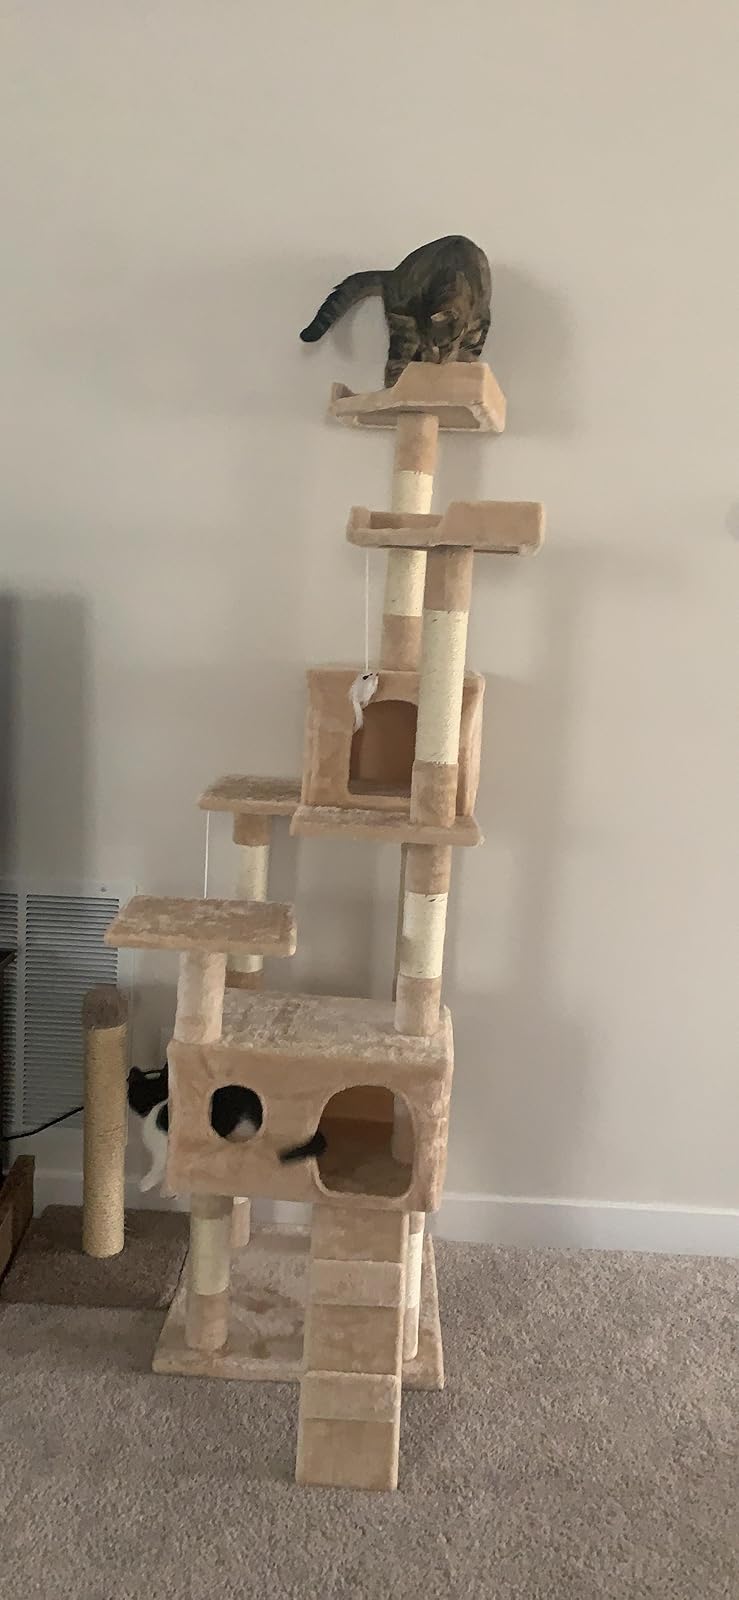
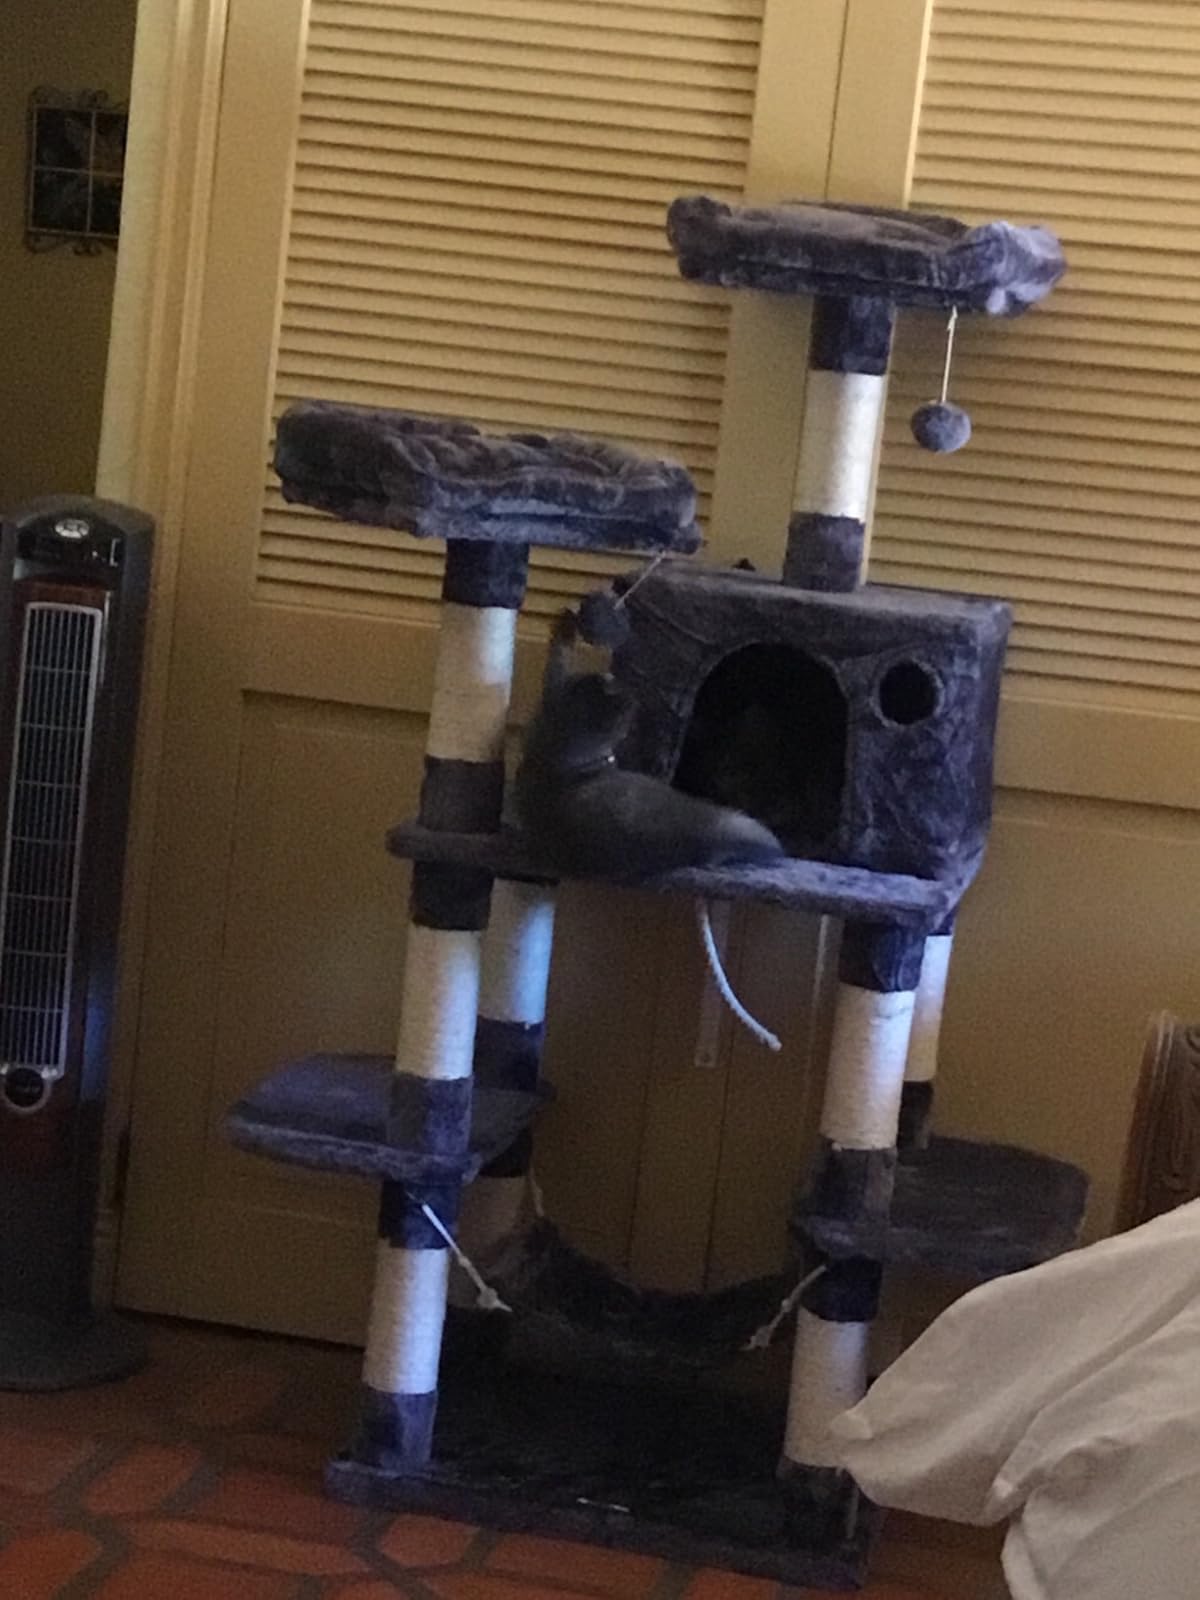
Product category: items_cat tree
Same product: no